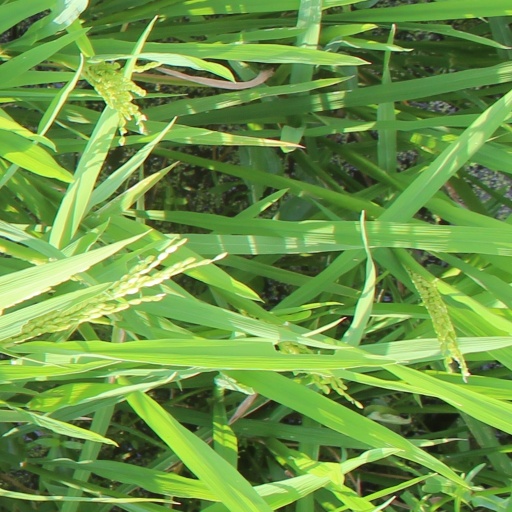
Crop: rice